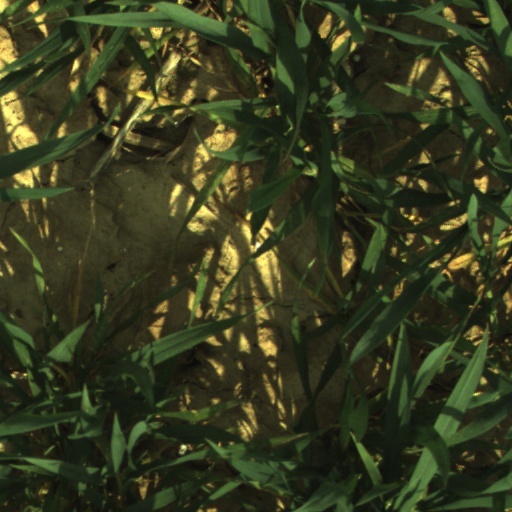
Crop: wheat